Joy Viado

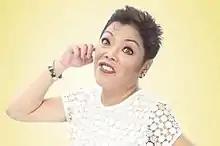

Teresita Joy de Leon Viado (April 10, 1959 – September 10, 2016) was a Filipino character actress, singer, and comedian known for playing Lola Paula in "Luv U", Bebot in "Kokey @ Ako" and Aling Gloria in "Cinco".